Burns House (Yankton, South Dakota)

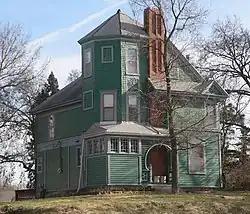
The house in 2010

The Burns House is a historic house in Yankton, South Dakota. It was built in 1886 for Robert Burns, a banker who served as the president of the Mortgage Bank. It was acquired by George Durand, the vice president of Yankton College, in the 1900s. Durand and his wife were art collectors. The house was designed in the Queen Anne architectural style, with a tower. It has been listed on the National Register of Historic Places since February 9, 2001.